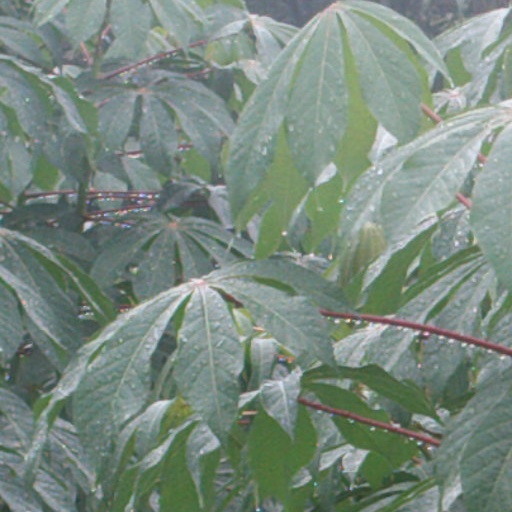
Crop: cassava